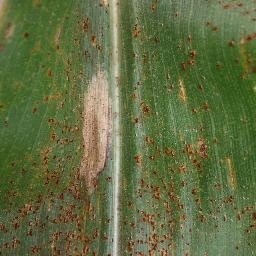
Label: Corn_(Maize)___Northern_Leaf_Blight